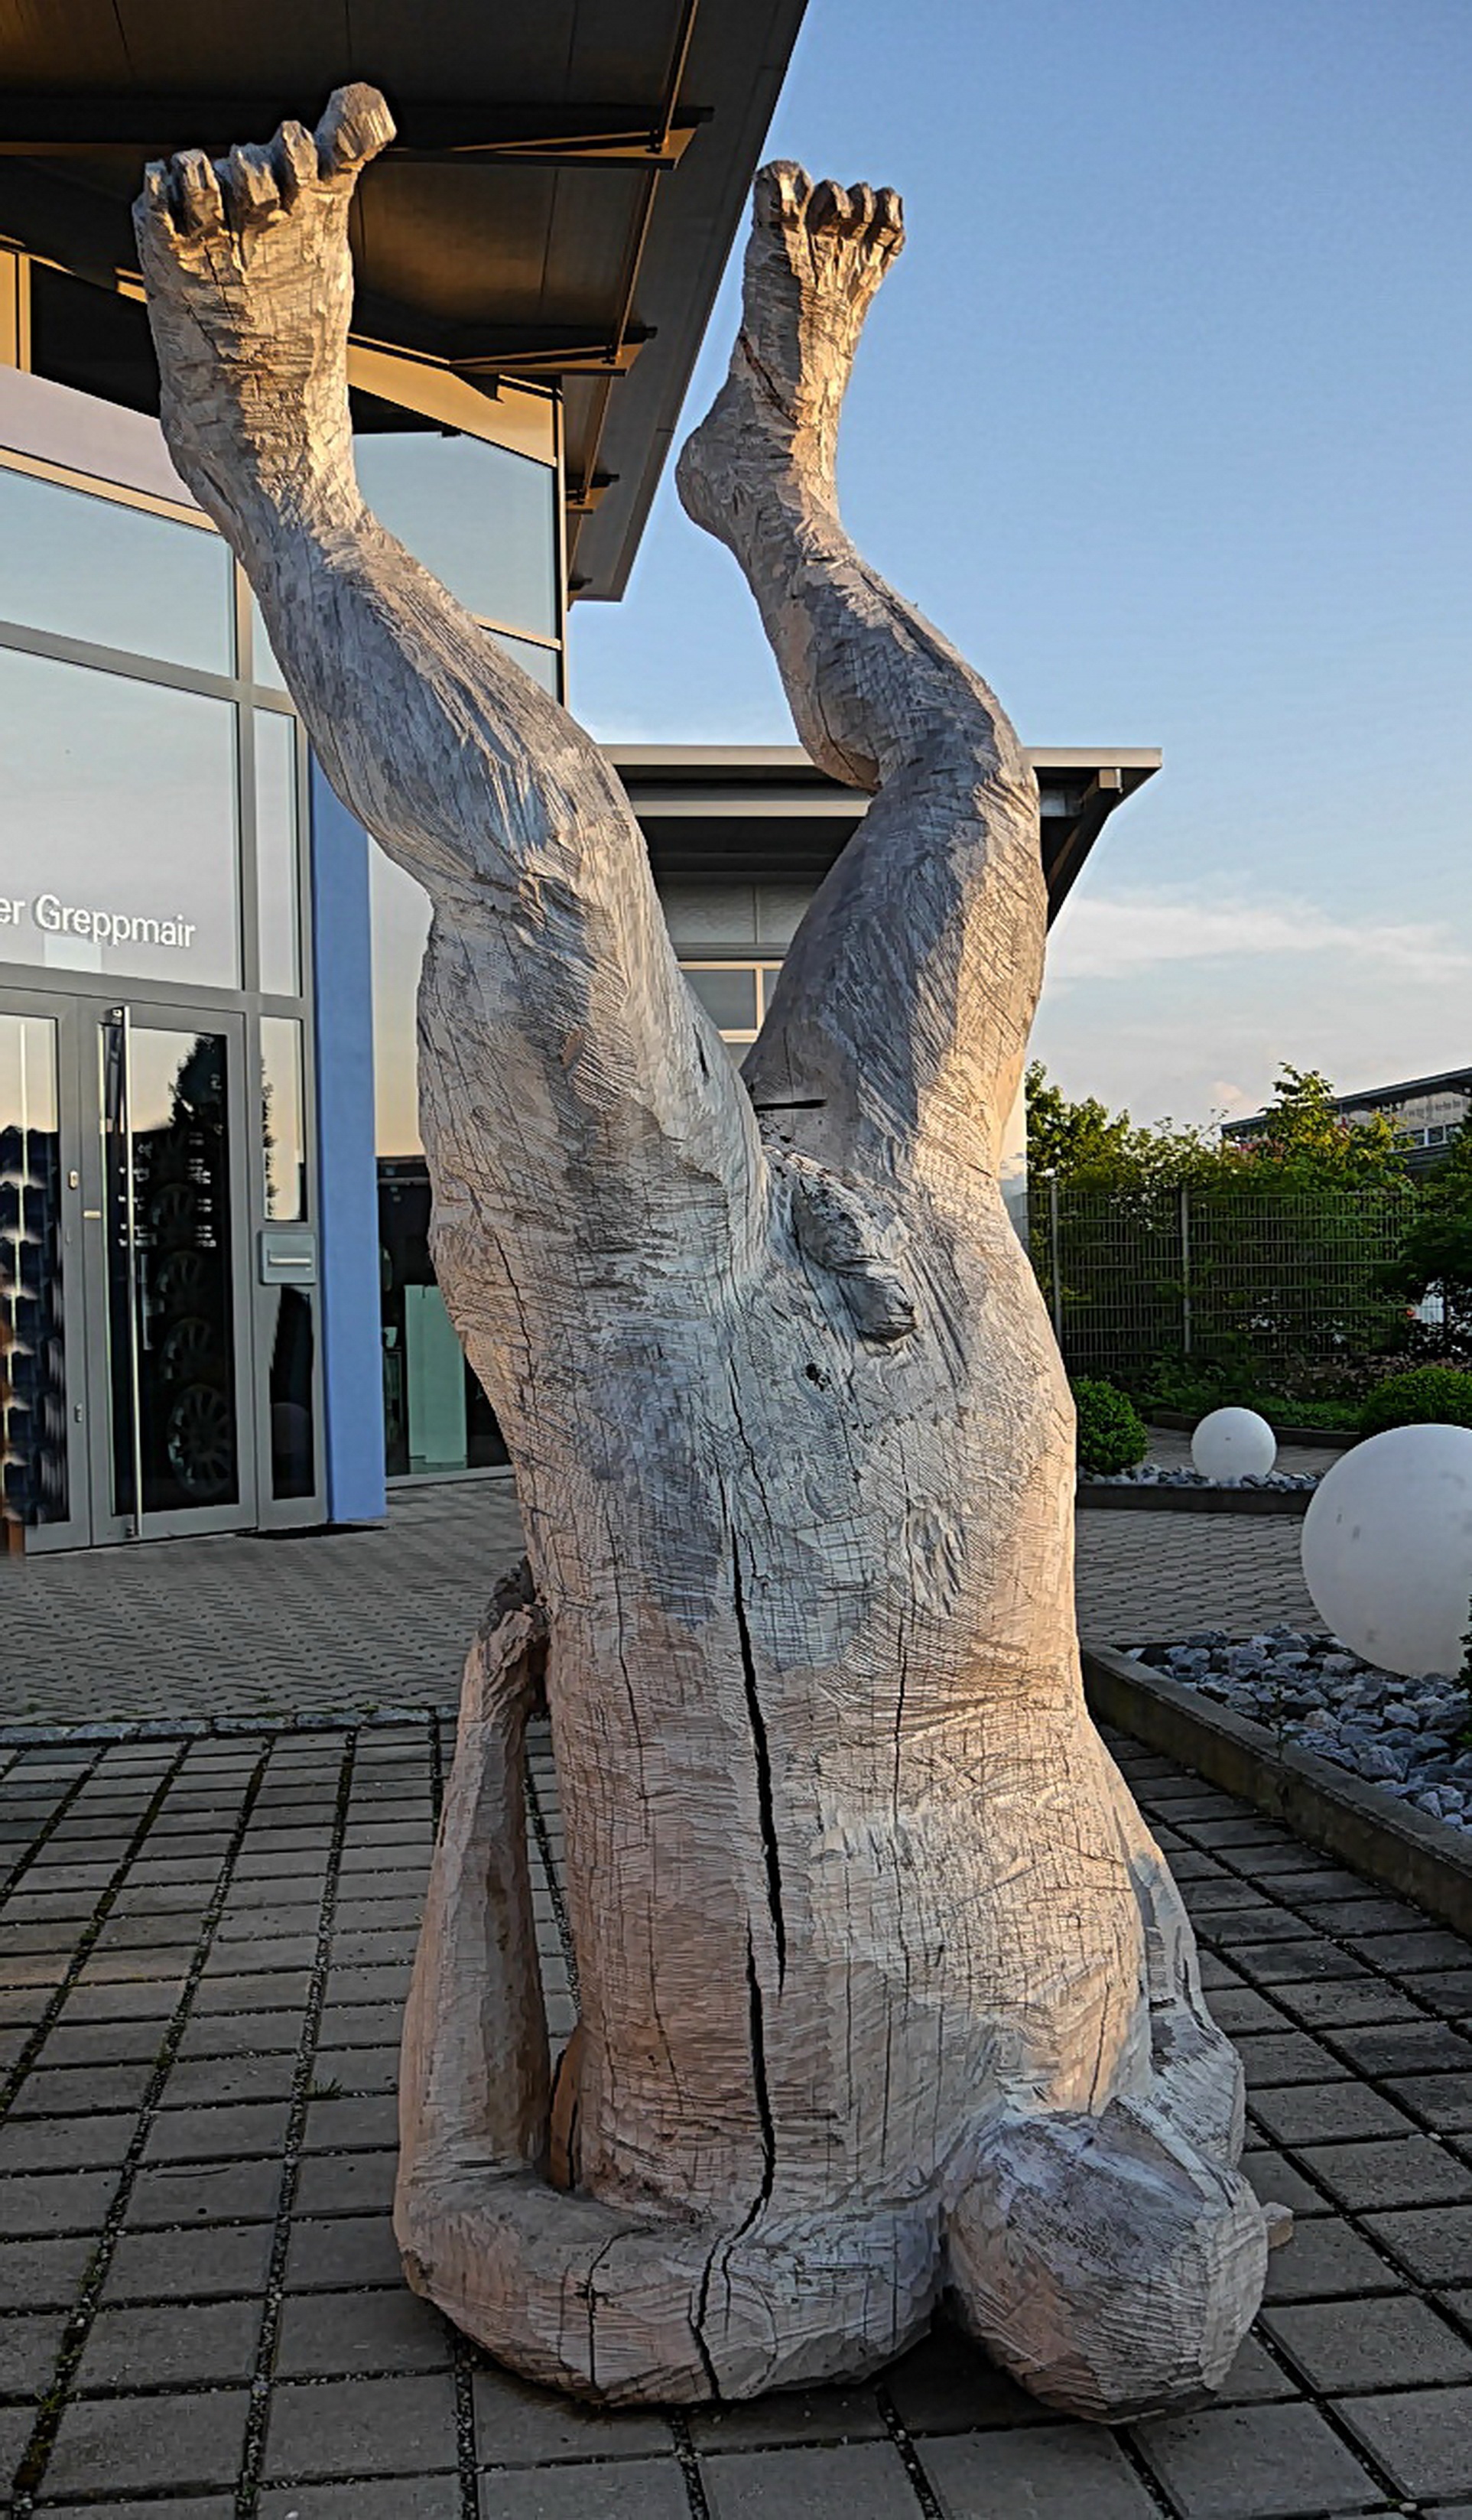
rock, wood, monument, statue, sculpture, art, temple, carving, holzfigur, ancient history